Manor of Heanton Punchardon

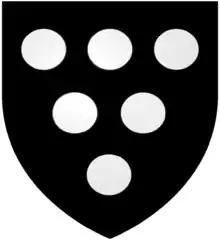
Arms of Punchardon, of Heanton Punchardon, according to Guillim (died 1621): "Sable, six plates three, two, one"

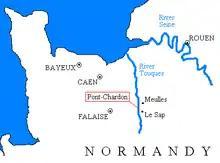
Map showing location of Pont-Chardon in Normandy, and its proximity to Meulles and Le Sap, the chief seats of his overlord in England Baldwin FitzGilbert, Sheriff of Devon and feudal baron of Okehampton

"Hantone" is recorded in the Domesday Book of 1086 as held by Robert de Pont-Chardon from Baldwin the Sheriff (died 1090), first feudal baron of Okehampton. The manor of Hantone included a mill, a fishery, had land for 12 ploughs with 24 villagers, with 10 acres of meadow, 100 acres of pasture and 100 acres of woodland. Of livestock it had 11 cattle, 9 pigs and 163 sheep.